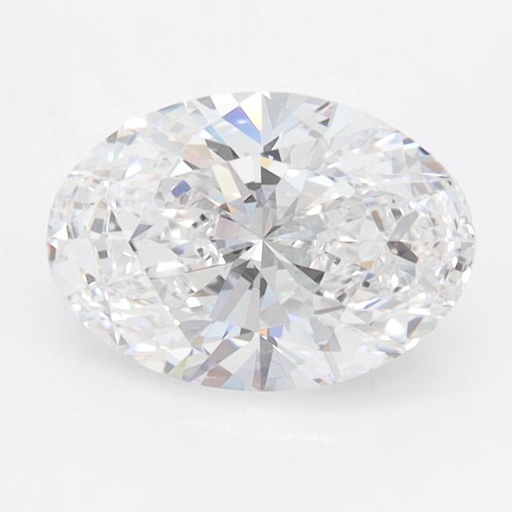
1.34克拉D色VVS1級培育	橢圓形鑽石 | IGI727587276
1.34克拉D色VVS1級培育 橢圓形鑽石，國際寶石學院(IGI)證書號碼：IGI727587276。安東尼里(ANTONELLI)香港鑽石平台提供高品質鑽石及最具吸引力的價格，是完美訂婚鑽石戒指與珠寶首飾的首選！立即預約或選購。
Brand: ANTONELLI DB
Category: Apparel & Accessories > Jewelry